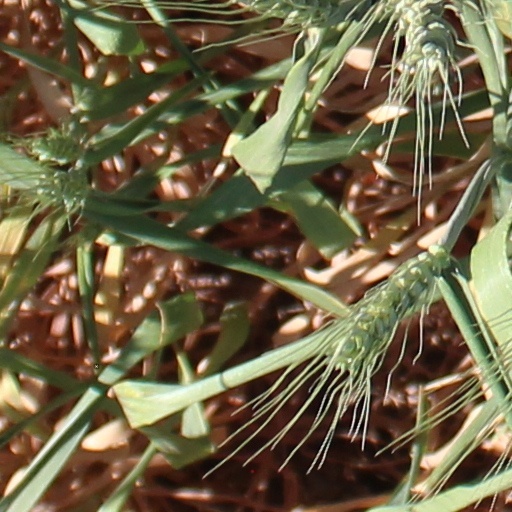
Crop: wheat